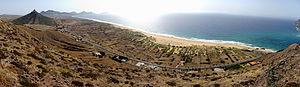
Porto Santo est la seconde île habitée de l'archipel portugais de Madère dans l'océan Atlantique, à cinquante kilomètres au nord-est de l'île principale. Elle constitue une municipalité du Portugal. Porto Santo est également surnommée « L'île Dorée » en raison de la couleur désertique de ses paysages et de sa longue plage de sable doré.